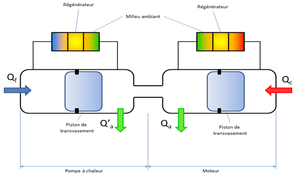
principe de fonctionnement de machine Vuilleumier
Le froid Stirling consiste à la production de froid en utilisant le cycle thermodynamique Stirling. Bien que les machines Stirling soient peu connues du grand public, les installations de réfrigération utilisant ce cycle thermodynamique sont nombreuses dans l’industrie, allant du domaine de la cryogénie à l’aérospatial en passant par la climatisation, de même que dans le secteur militaire où la performance spécifique est primordiale et où les surcoûts provenant d’exigence en matériaux et en processus de fabrication ne constituent pas un obstacle majeur.